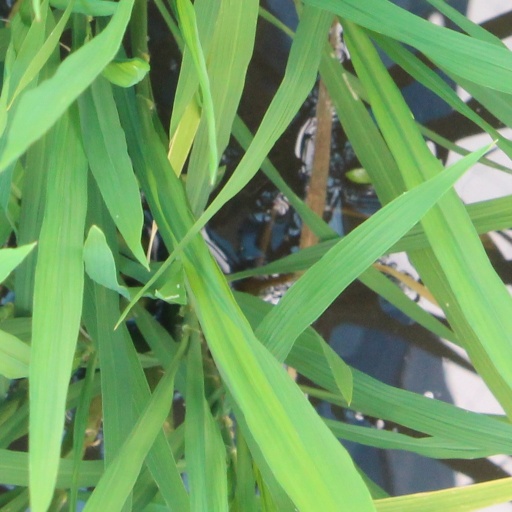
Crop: rice